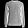
Label: Shirt